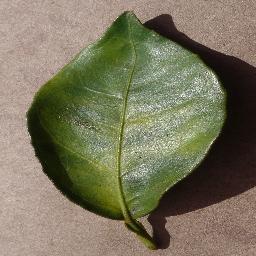
Label: Orange___Haunglongbing_(Citrus_greening)